Mount Temple Comprehensive School

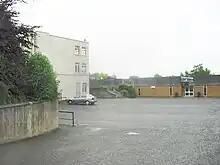

The school operates from several buildings, the main house being a protected structure. In addition to science laboratories and IT space, the school had for many years a substantial lending and reference library with two paid staff and a rota of parent volunteers, and while the collection had to be moved to make space for teaching, the library room hosted a talk by Bono in late 2022. External facilities include a number of on-premises pitches and courts.